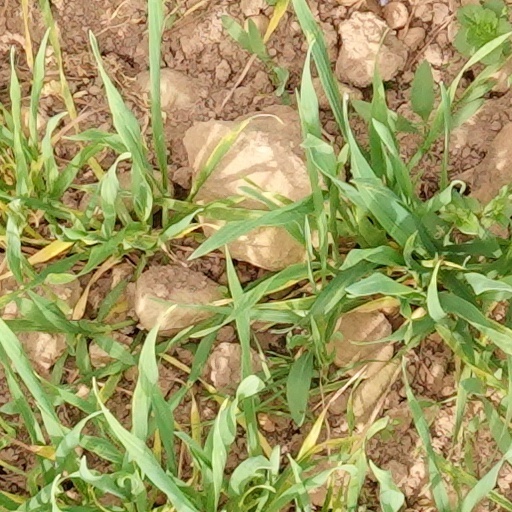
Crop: wheat